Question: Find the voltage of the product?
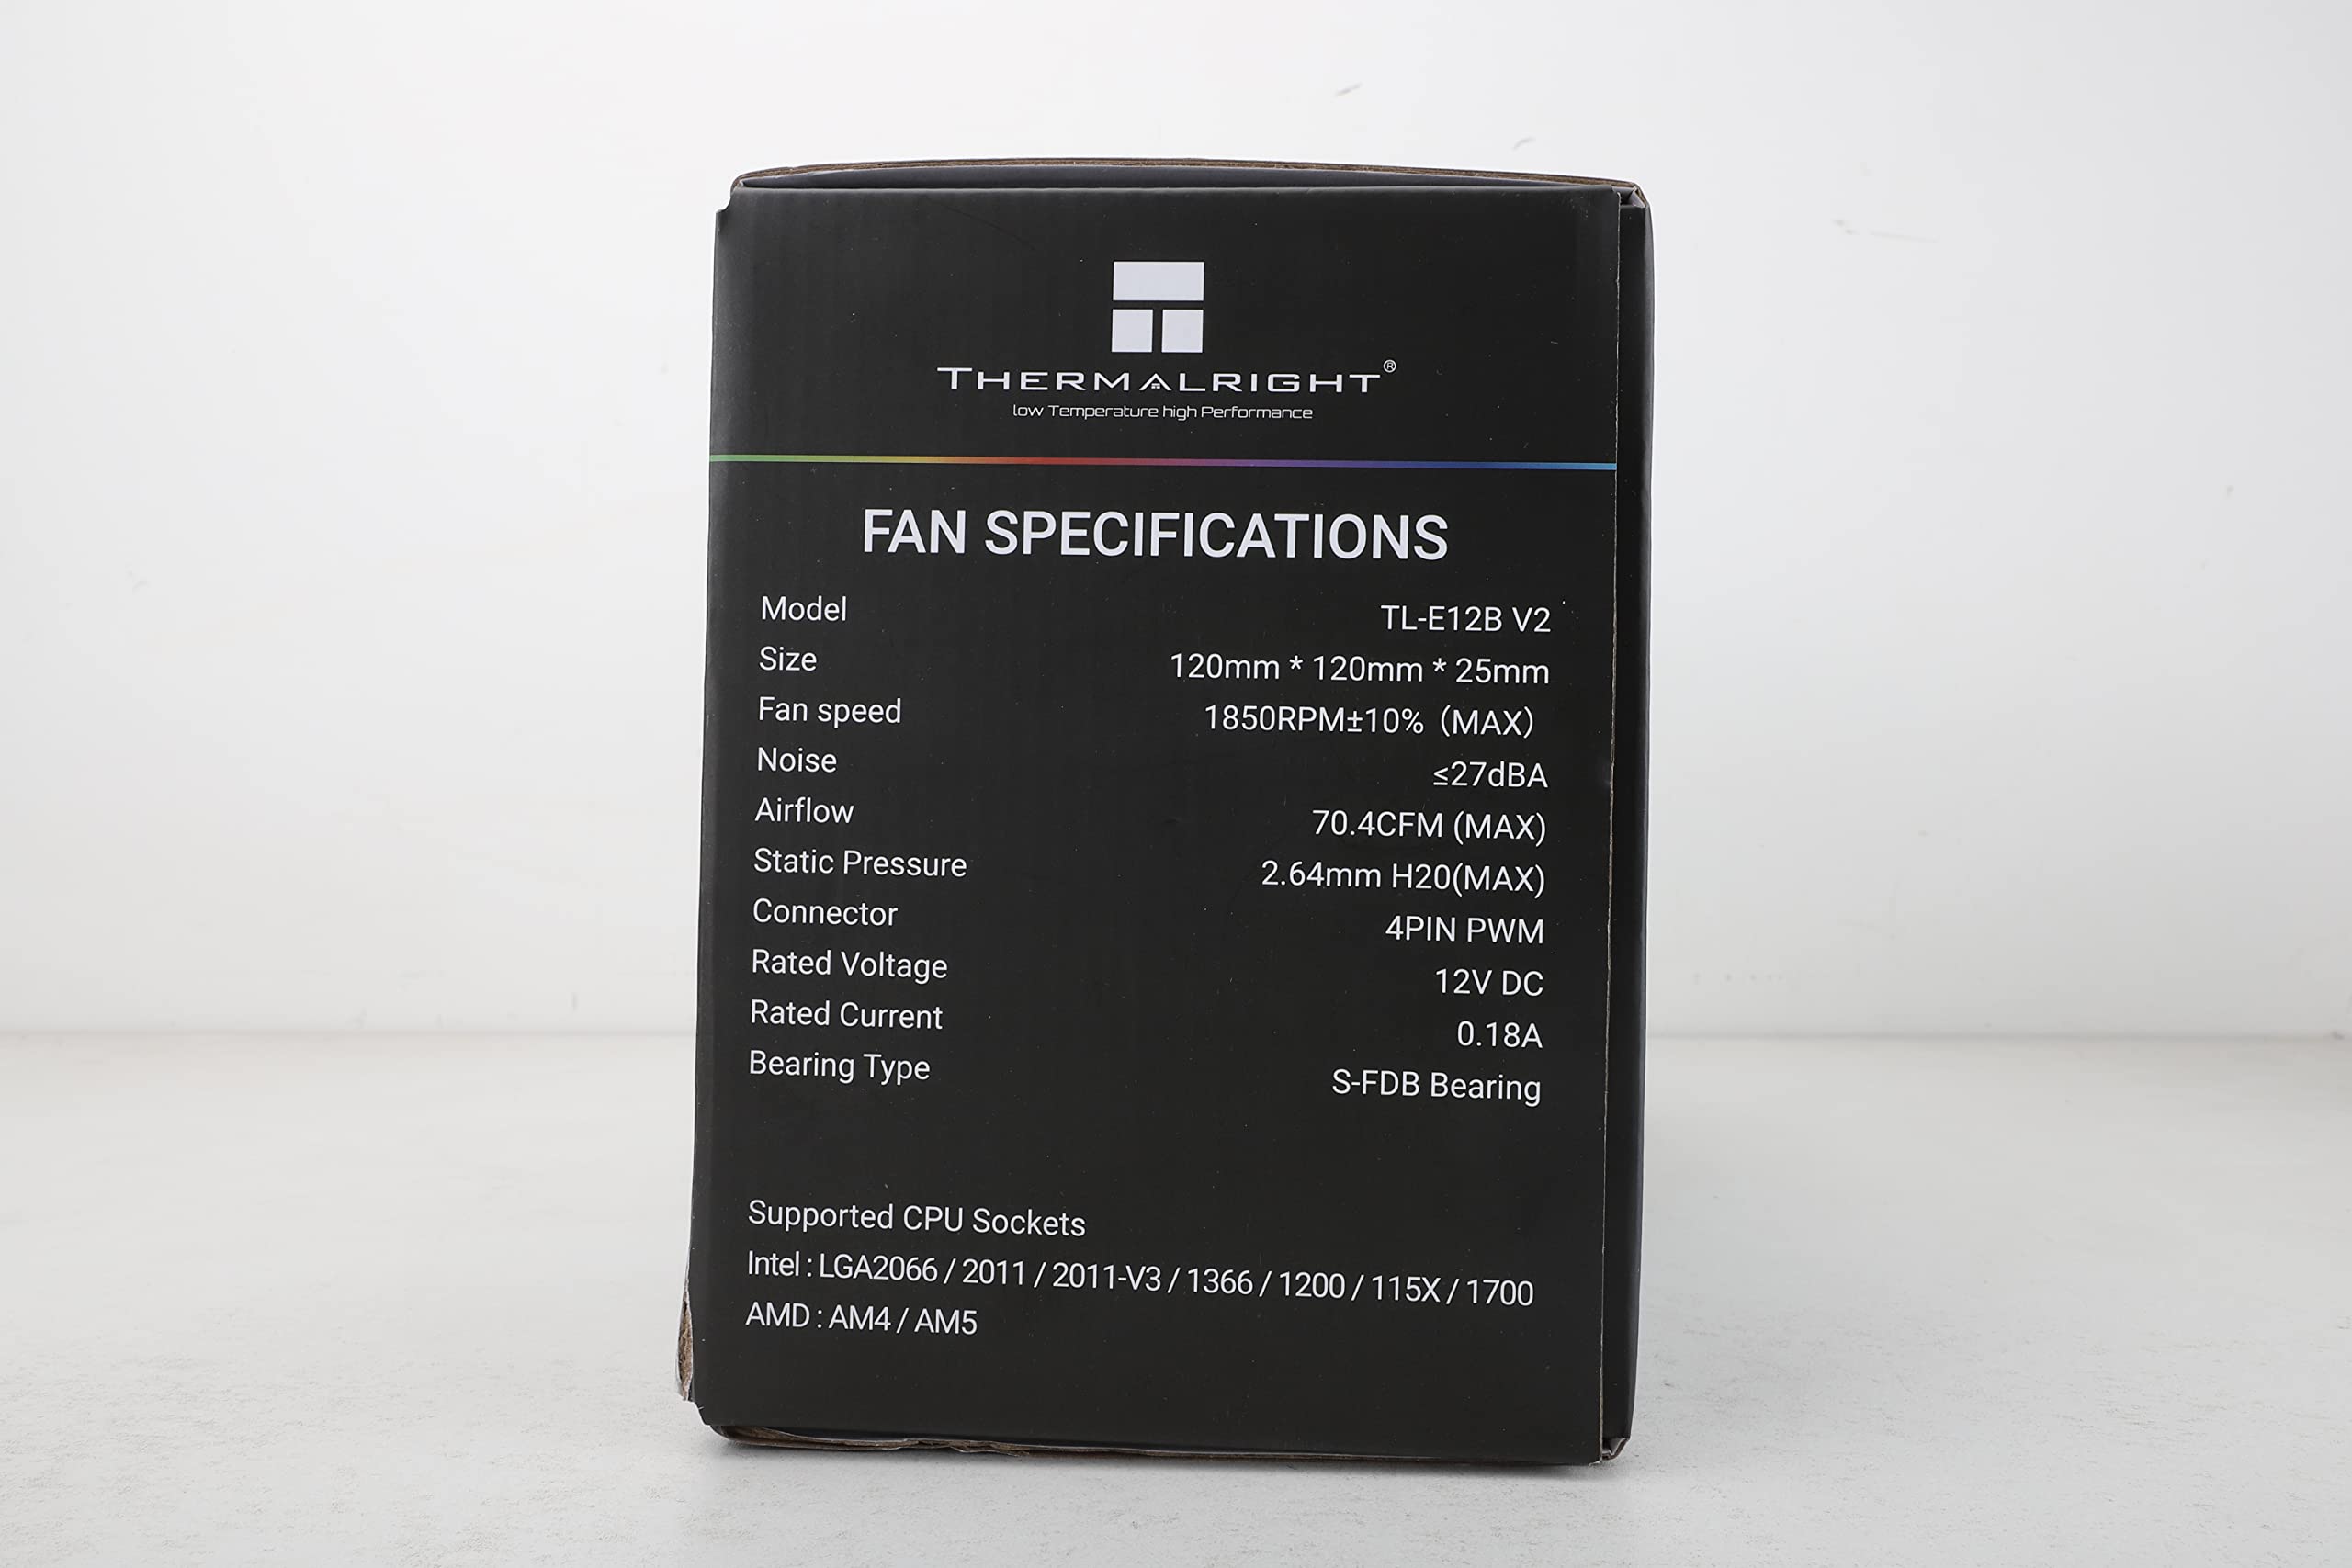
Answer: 2011.0 volt